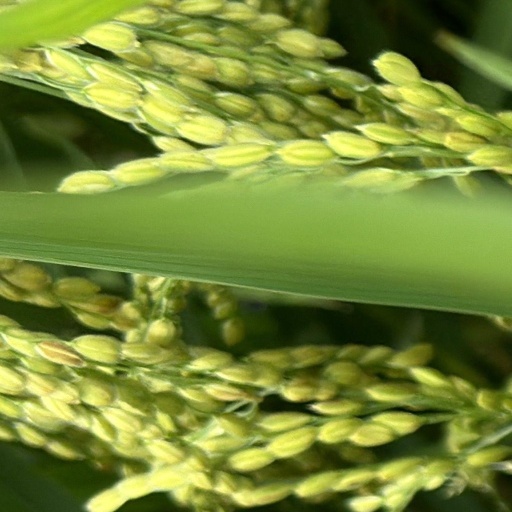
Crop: rice